Geisel Library

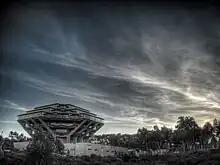
Geisel Library seen from the canyon

The distinctive original building was designed in the late 1960s by William Pereira to sit at the head of a canyon. The building's arches, in combination with the design of the individual floors, are intended to look like hands holding up a stack of books. William Pereira & Associates prepared a detailed report in 1969.